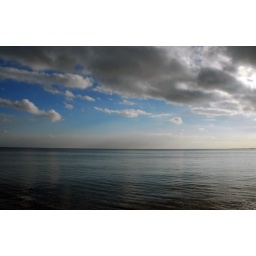
clouds over the lake